Alexey Overchuk

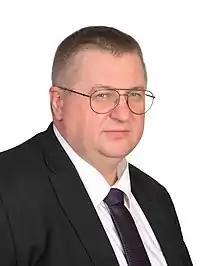
Official portrait, 2020

Alexey Logvinovich Overchuk (born 9 December 1964) is a Russian politician serving as Deputy Prime Minister of Russia for Eurasian integration, cooperation with the Commonwealth of Independent States, BRICS, G20, and international events since 21 January 2020.